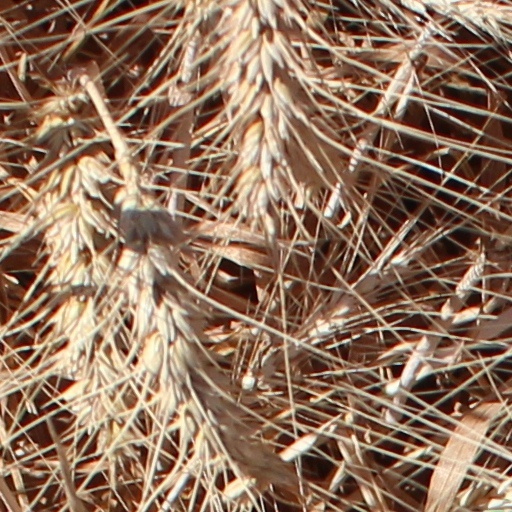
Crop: wheat